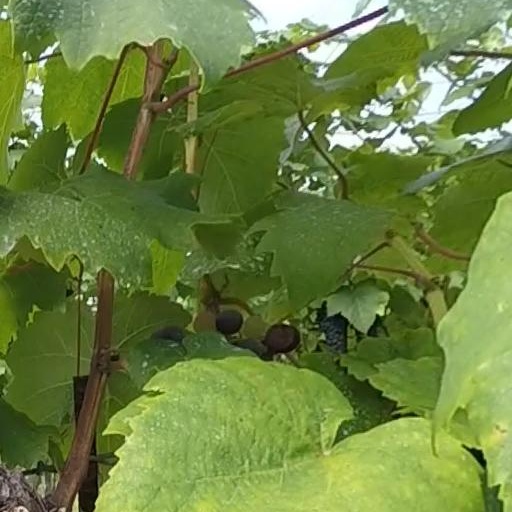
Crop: grape